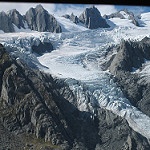
Label: glacier